Quantum Hoops

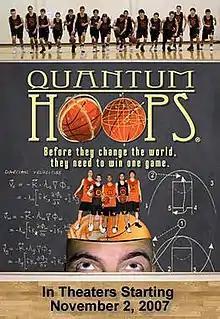
Promotional release poster

Quantum Hoops is a 2007 American documentary film directed by Rick Greenwald, that follows the California Institute of Technology's basketball team—the Caltech Beavers—in their attempts to end a 21-year losing streak during the final week of the 2006 basketball season.